Triors

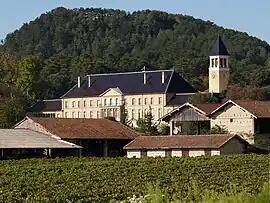
The abbey of Notre-Dame, in Triors

Triors is a commune in the Drôme department in southeastern France.